Barack Obama

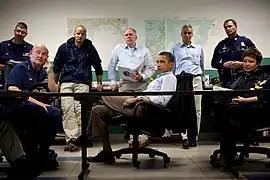
Photo of Obama listening to a briefing, surrounded by senior staffers

On January 16, 2013, one month after the Sandy Hook Elementary School shooting, Obama signed 23 executive orders and outlined a series of sweeping proposals regarding gun control. He urged Congress to reintroduce an expired ban on military-style assault weapons, such as those used in several recent mass shootings, impose limits on ammunition magazines to 10 rounds, introduce background checks on all gun sales, pass a ban on possession and sale of armor-piercing bullets, introduce harsher penalties for gun-traffickers, especially unlicensed dealers who buy arms for criminals and approving the appointment of the head of the federal Bureau of Alcohol, Tobacco, Firearms and Explosives for the first time since 2006. On January 5, 2016, Obama announced new executive actions extending background check requirements to more gun sellers. In a 2016 editorial in "The New York Times", Obama compared the struggle for what he termed "common-sense gun reform" to women's suffrage and other civil rights movements in American history.